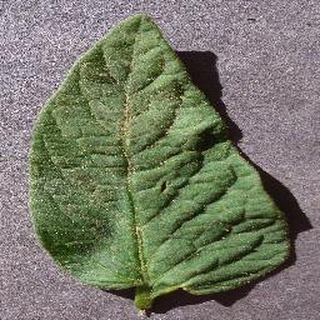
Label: healthy_tomato